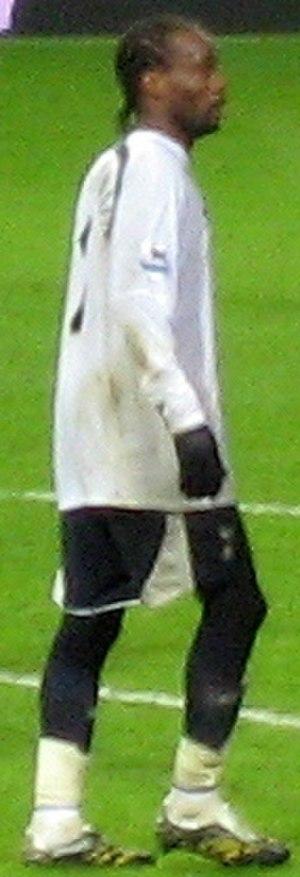
Pascal Chimbonda, né le 21 février 1979 aux Abymes en Guadeloupe, est un footballeur français évoluant au poste de défenseur.